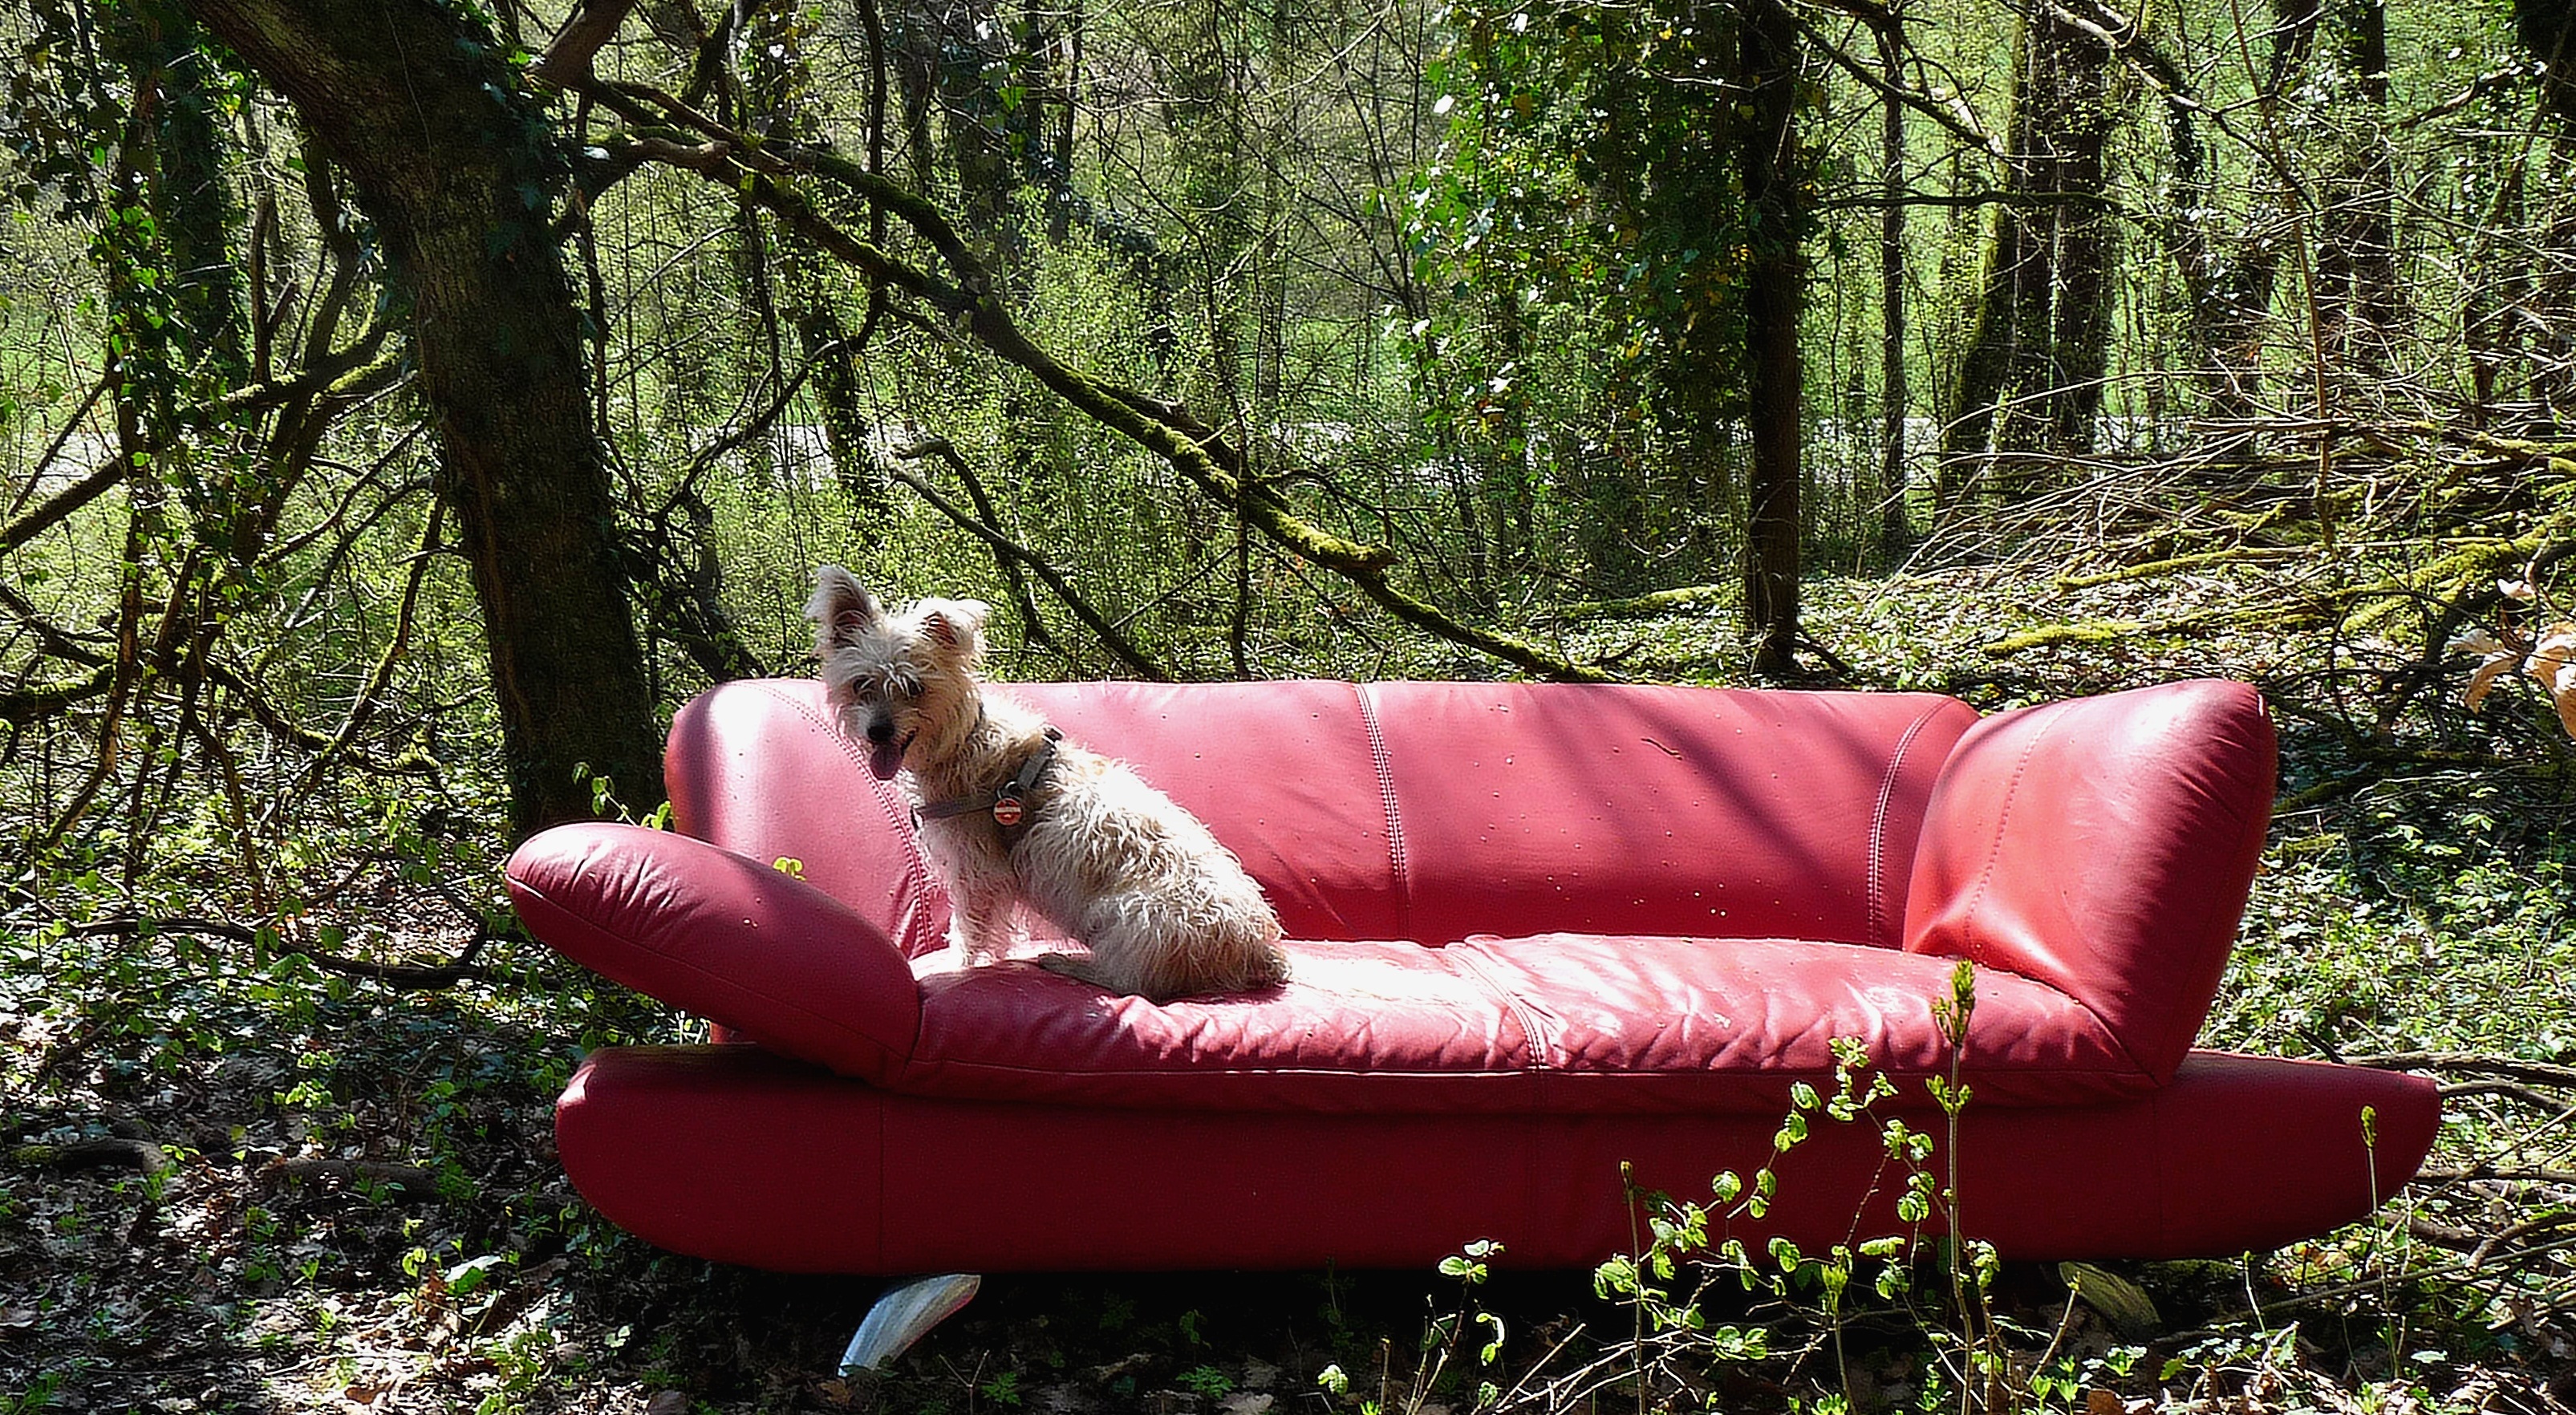
forest, grass, backyard, furniture, still life, woodland, red sofa